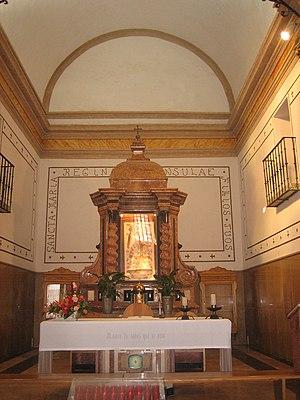
L'ermita de la Mare de Déu de l'Ermitana de Peñíscola est une chapelle du début du XVIIᵉ siècle, située sur le rocher de Peñíscola et adossée au château du même nom, au nord de la Communauté valencienne en Espagne.